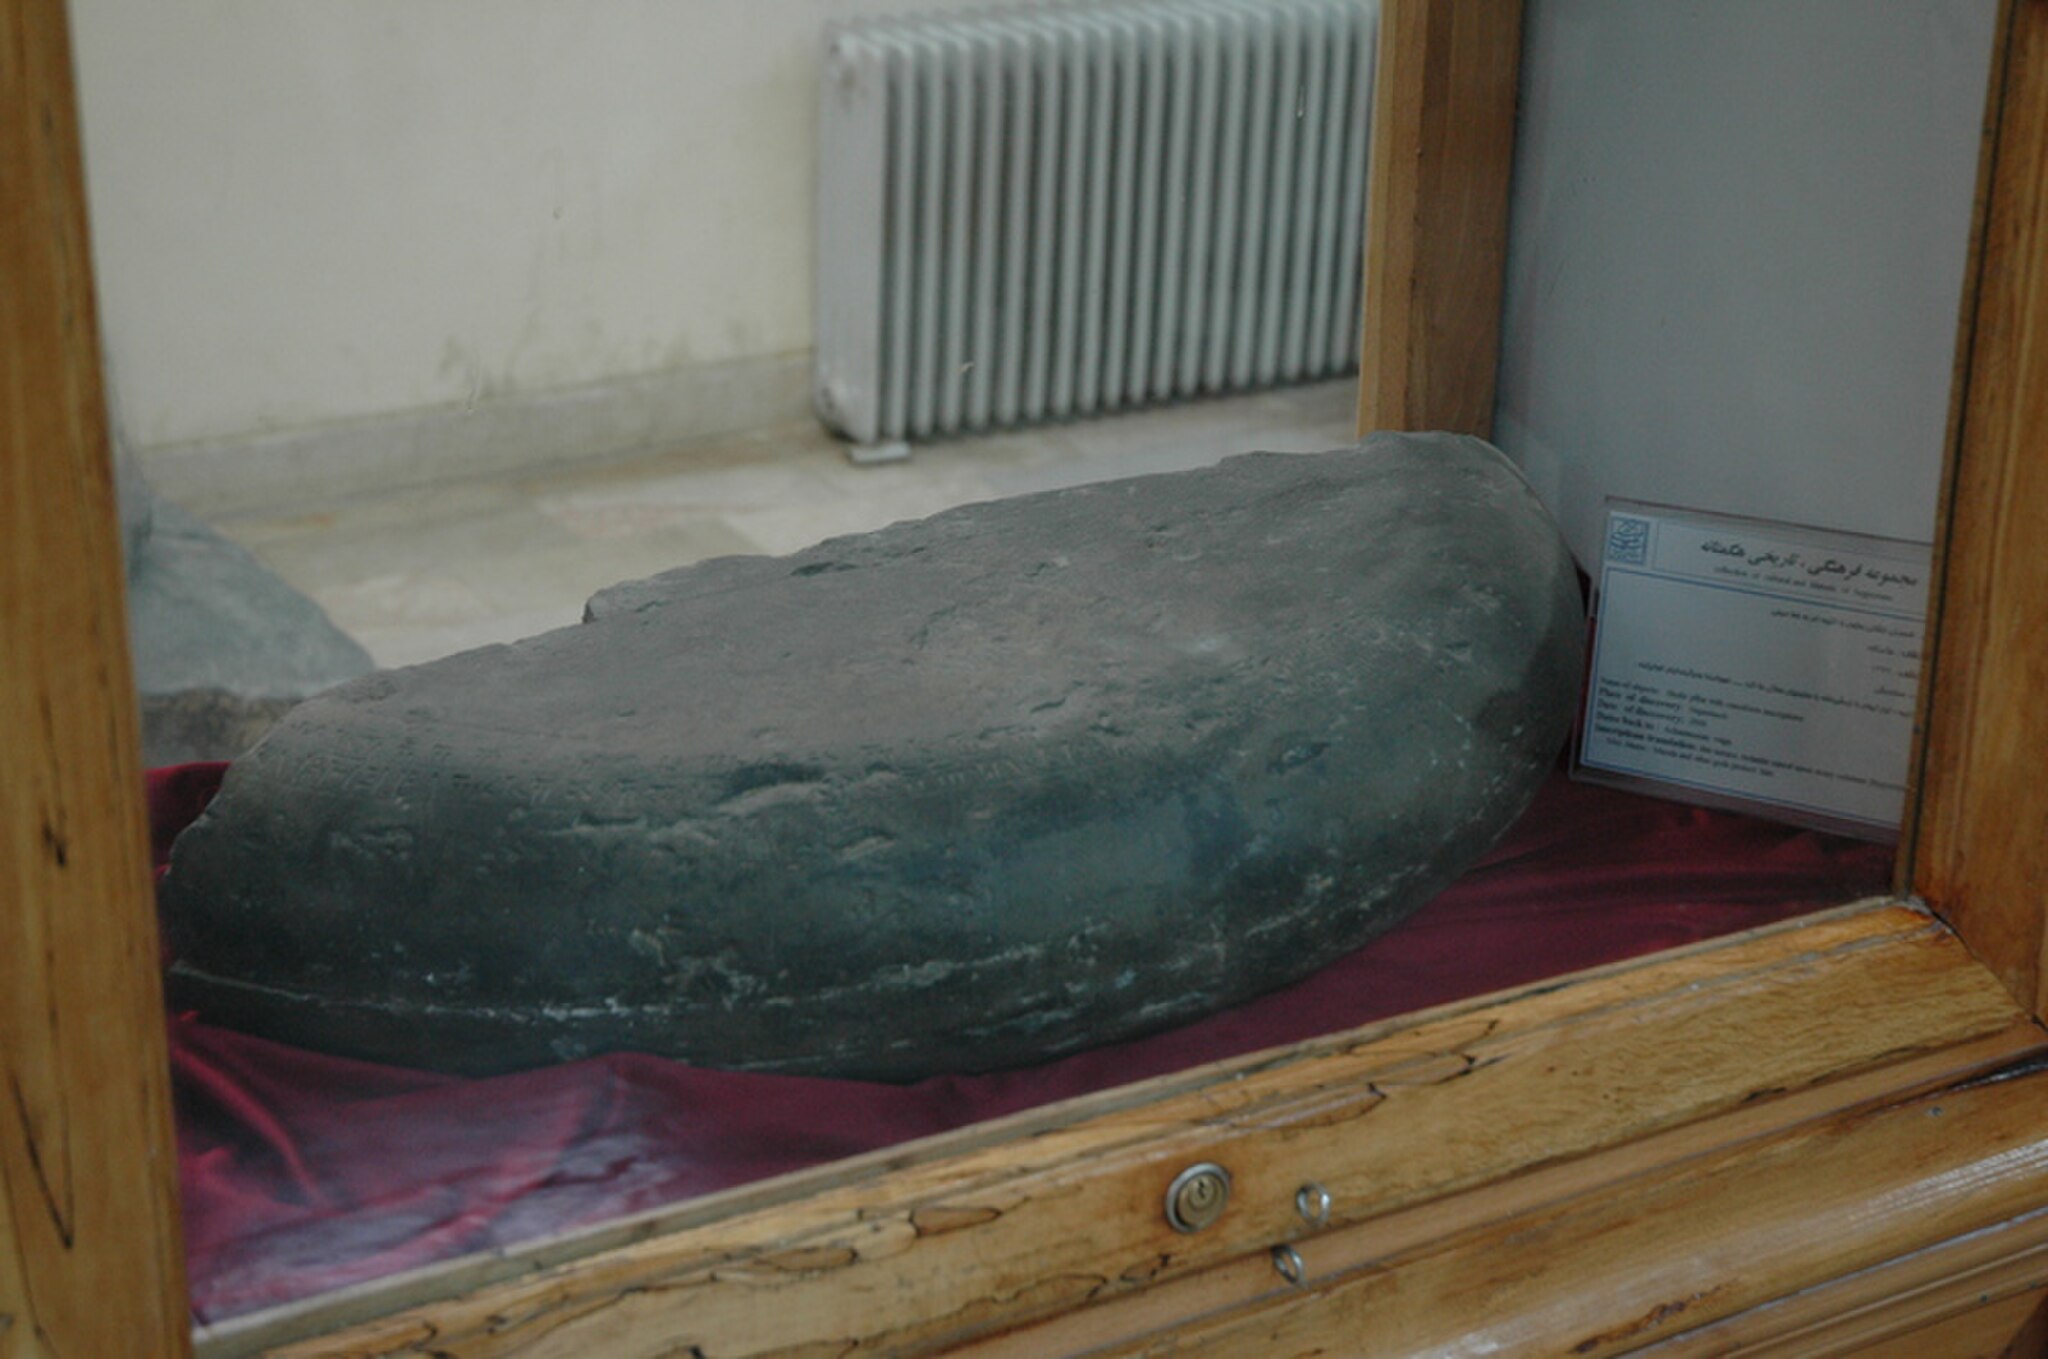
Title: A2Hd-Hamadan
Description: A2Hd in Hamadan, Archaeological Museum
Date: 2005-04-27 03:22:19
Categories: Artaxerxes II, History of Hamadan, Old Persian inscriptions